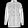
Label: Coat